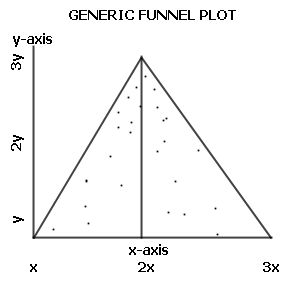
Un graphique en entonnoir est une représentation visuelle de données statistiques en nuage de point permettant de vérifier l'existence d'un biais de publication dans une revue systématique ou une méta-analyse d'études étudiant la même population.